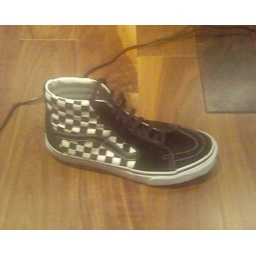
the shoes i bought in carnaby street